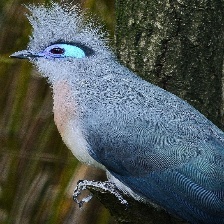
Species: CRESTED COUA
Scientific name: COUA CRISTATA